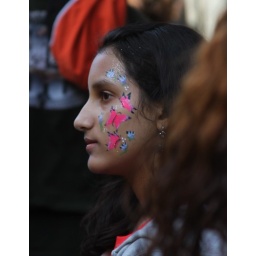
A cute little girl with beatiful tatoo on her face seen in Six Flags, New England.